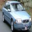
Label: automobile